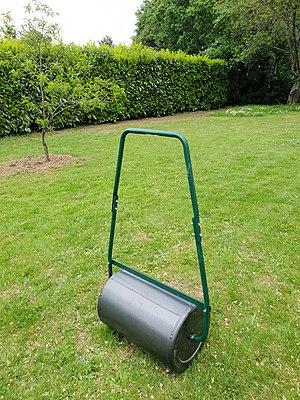
Rouleau à gazon manuel
Le rouleau à gazon est un tambour creux, d'acier ou de matière plastique, généralement lesté par du sable ou de l'eau, qui permet de travailler une pelouse par tassement.